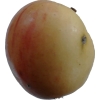
Label: apple